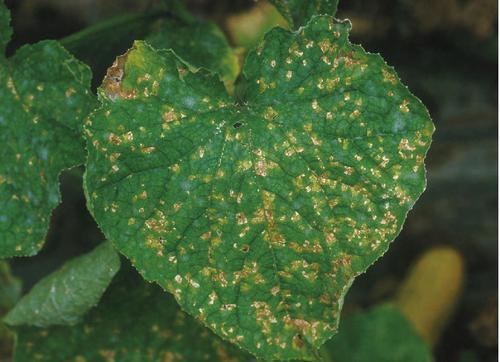
Plant: Cucumber
Disease: cucumber angular leaf spot